Culture of France

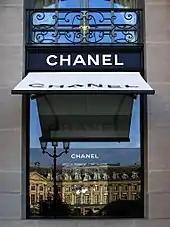
Chanel's headquarters on Place Vendôme, Paris

Rates of obesity and heart disease in France have traditionally been lower than in other north-western European countries. This is sometimes called the French paradox (see, for example, Mireille Guiliano's 2006 book "French Women Don't Get Fat"). French cuisine and eating habits have however come under great pressure in recent years from modern fast food, such as American products and the new global agricultural industry. While French youth culture has gravitated toward fast food and American eating habits (with an attendant rise in obesity), the French in general have remained committed to preserving certain elements of their food culture through such activities as including programs of taste acquisition in their public schools, by the use of the appellation d'origine contrôlée laws, and by state and European subsidies to the French agricultural industry. Emblematic of these tensions is the work of José Bové, who founded in 1987, the "Confédération Paysanne", an agricultural union that places its highest political values on humans and the environment, promotes organic farming and opposes genetically modified organisms; Bové's most famous protest was the dismantling of a McDonald's franchise in Millau (Aveyron), in 1999.